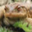
Label: frog